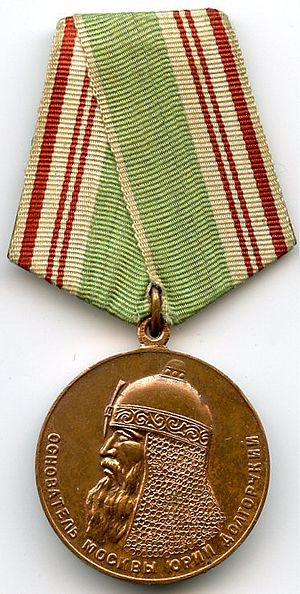
Les décorations dans cette liste sont des décorations de l'ex-Union Soviétique décernées pour reconnaître des réalisations militaires et civiles. Certaines de ces récompenses ont été abolies suite à la dissolution de l'Union soviétique, alors que d'autres sont conservées par la Fédération de Russie à partir de 1991 et furent simplement retravaillées afin d'abroger les signes communistes.